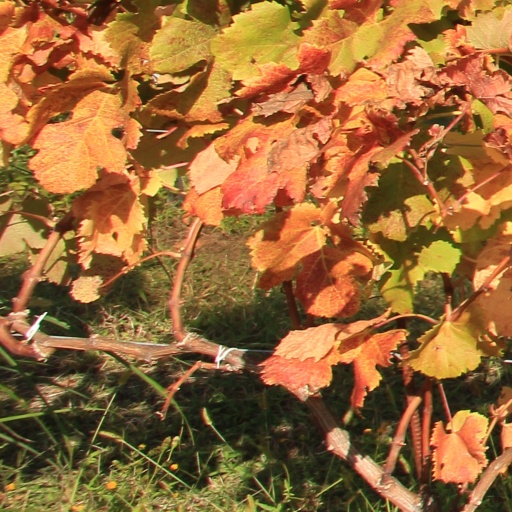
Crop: grape